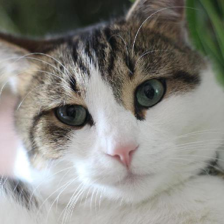
Label: animals